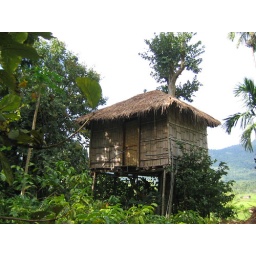
The tree house we stayed in